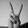
ASL letter: V